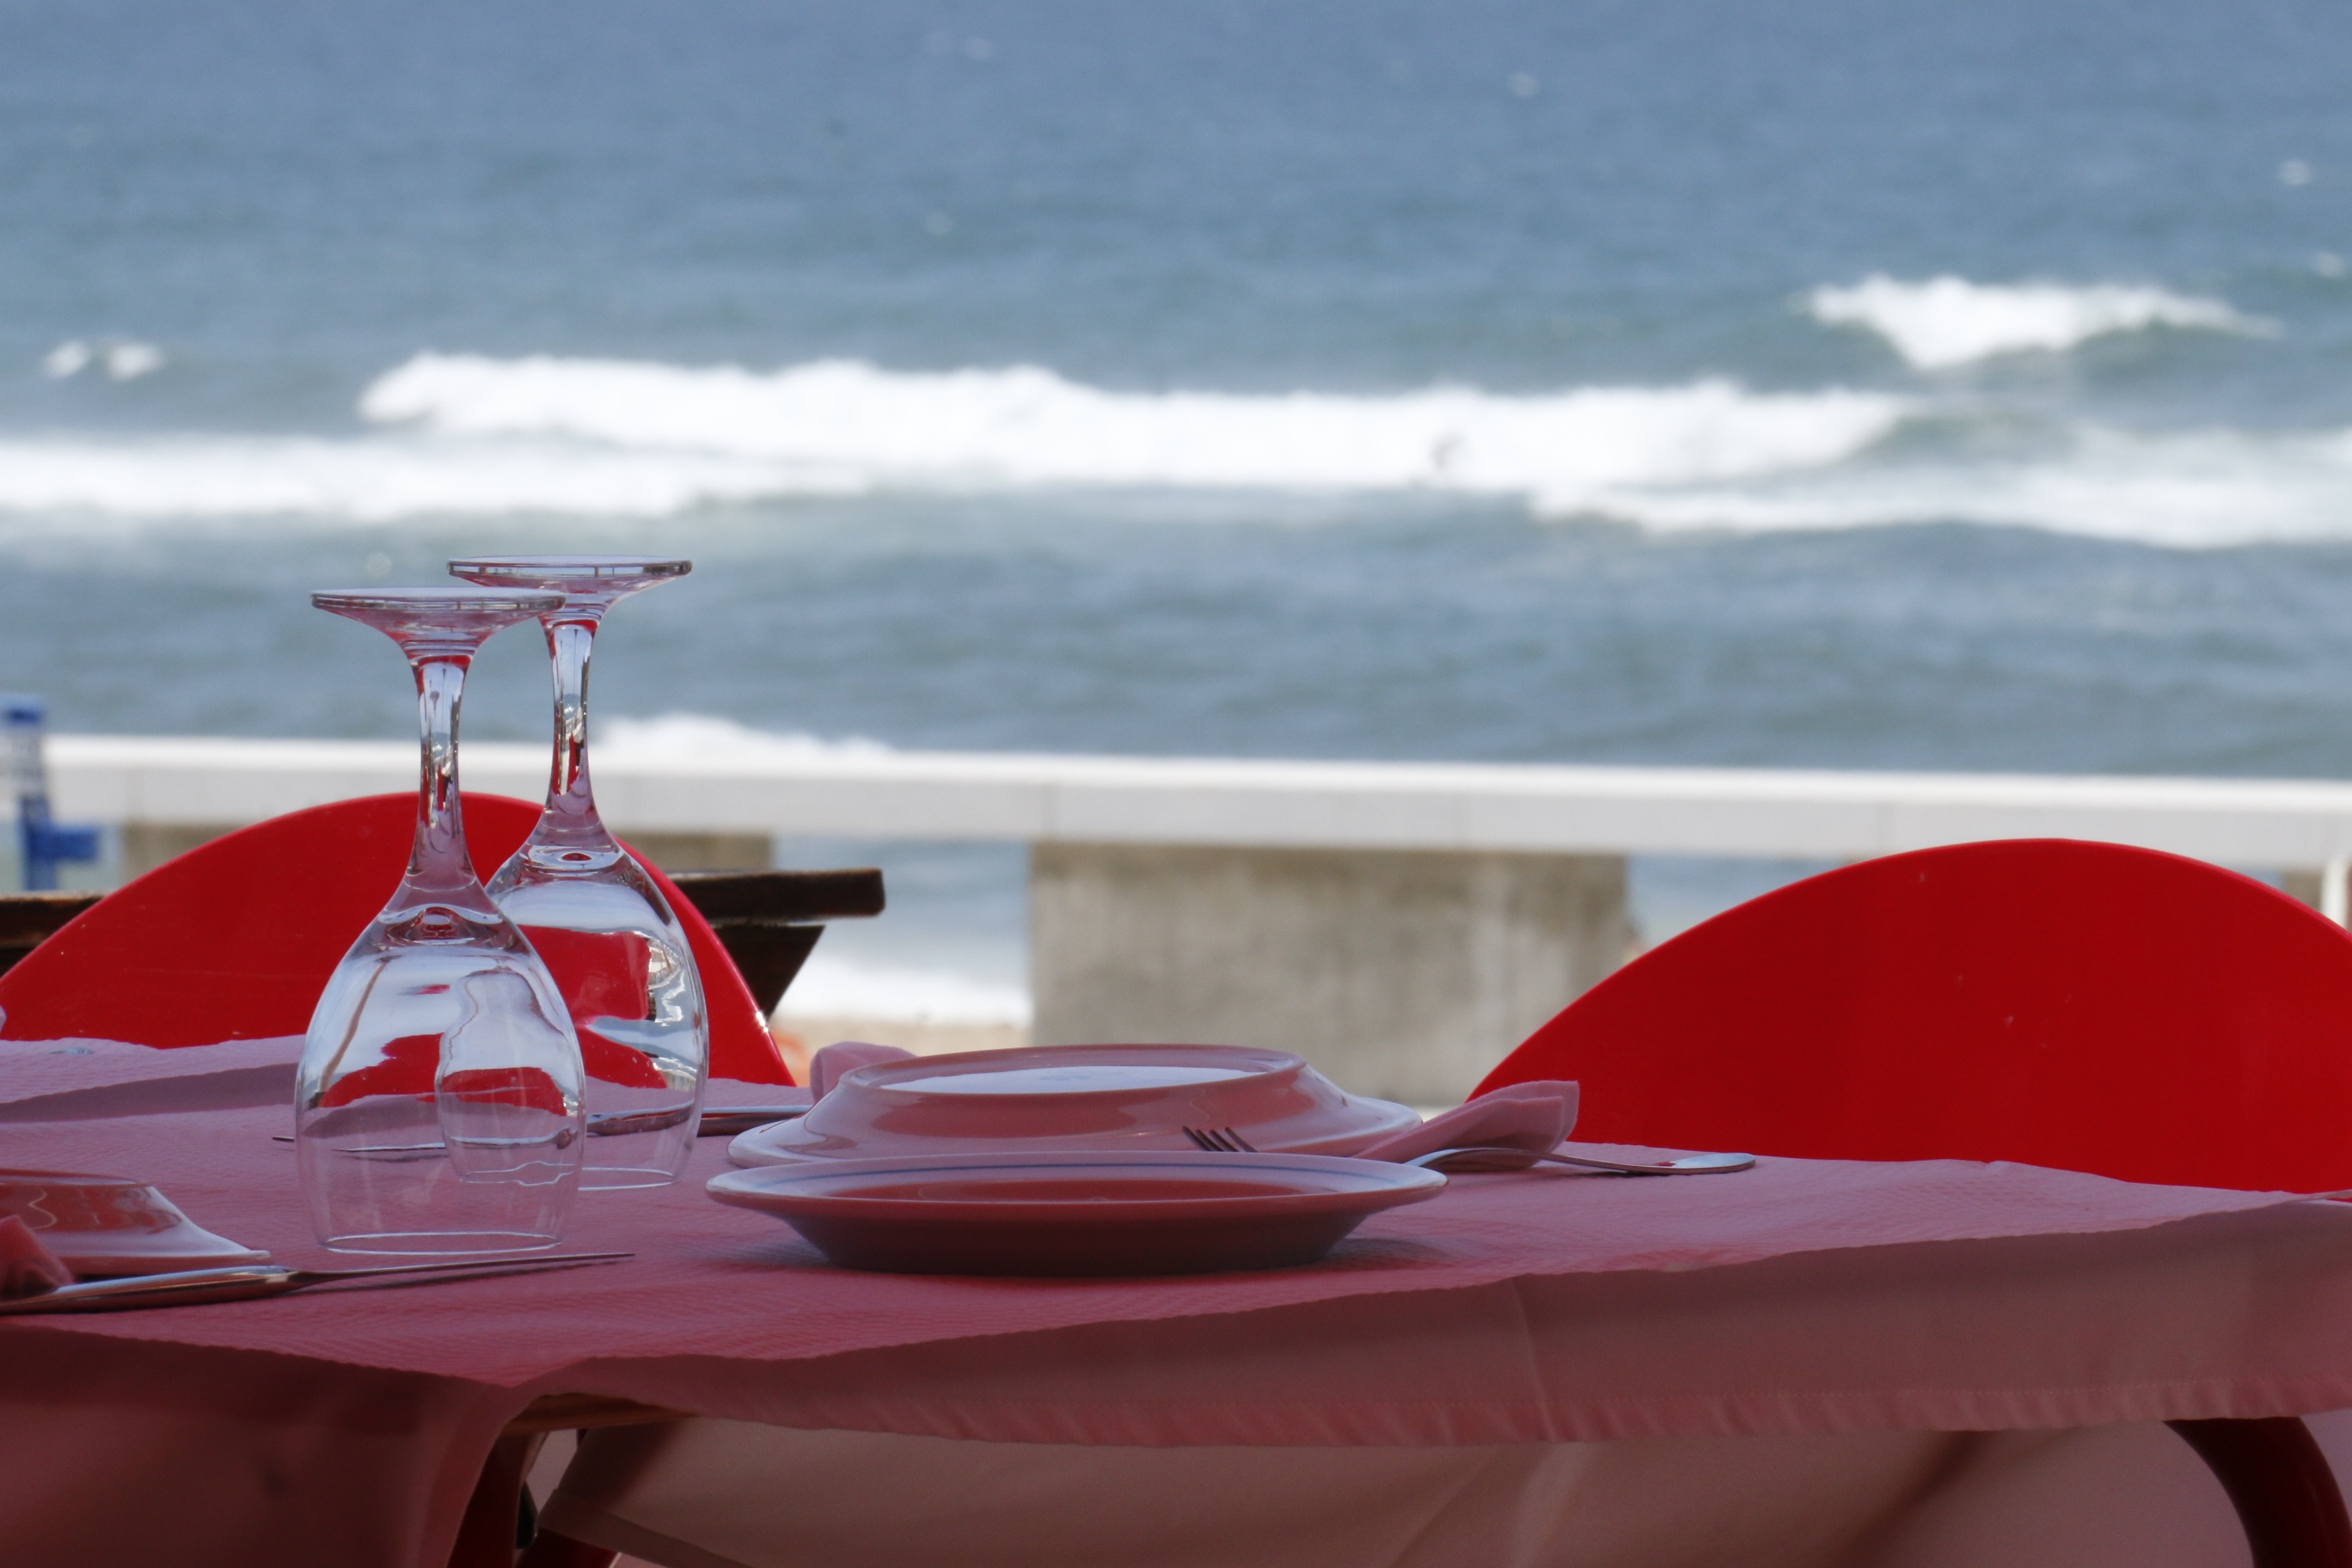
table, beach, sea, boat, waiting, love, red, vehicle, talk, saudade, someone